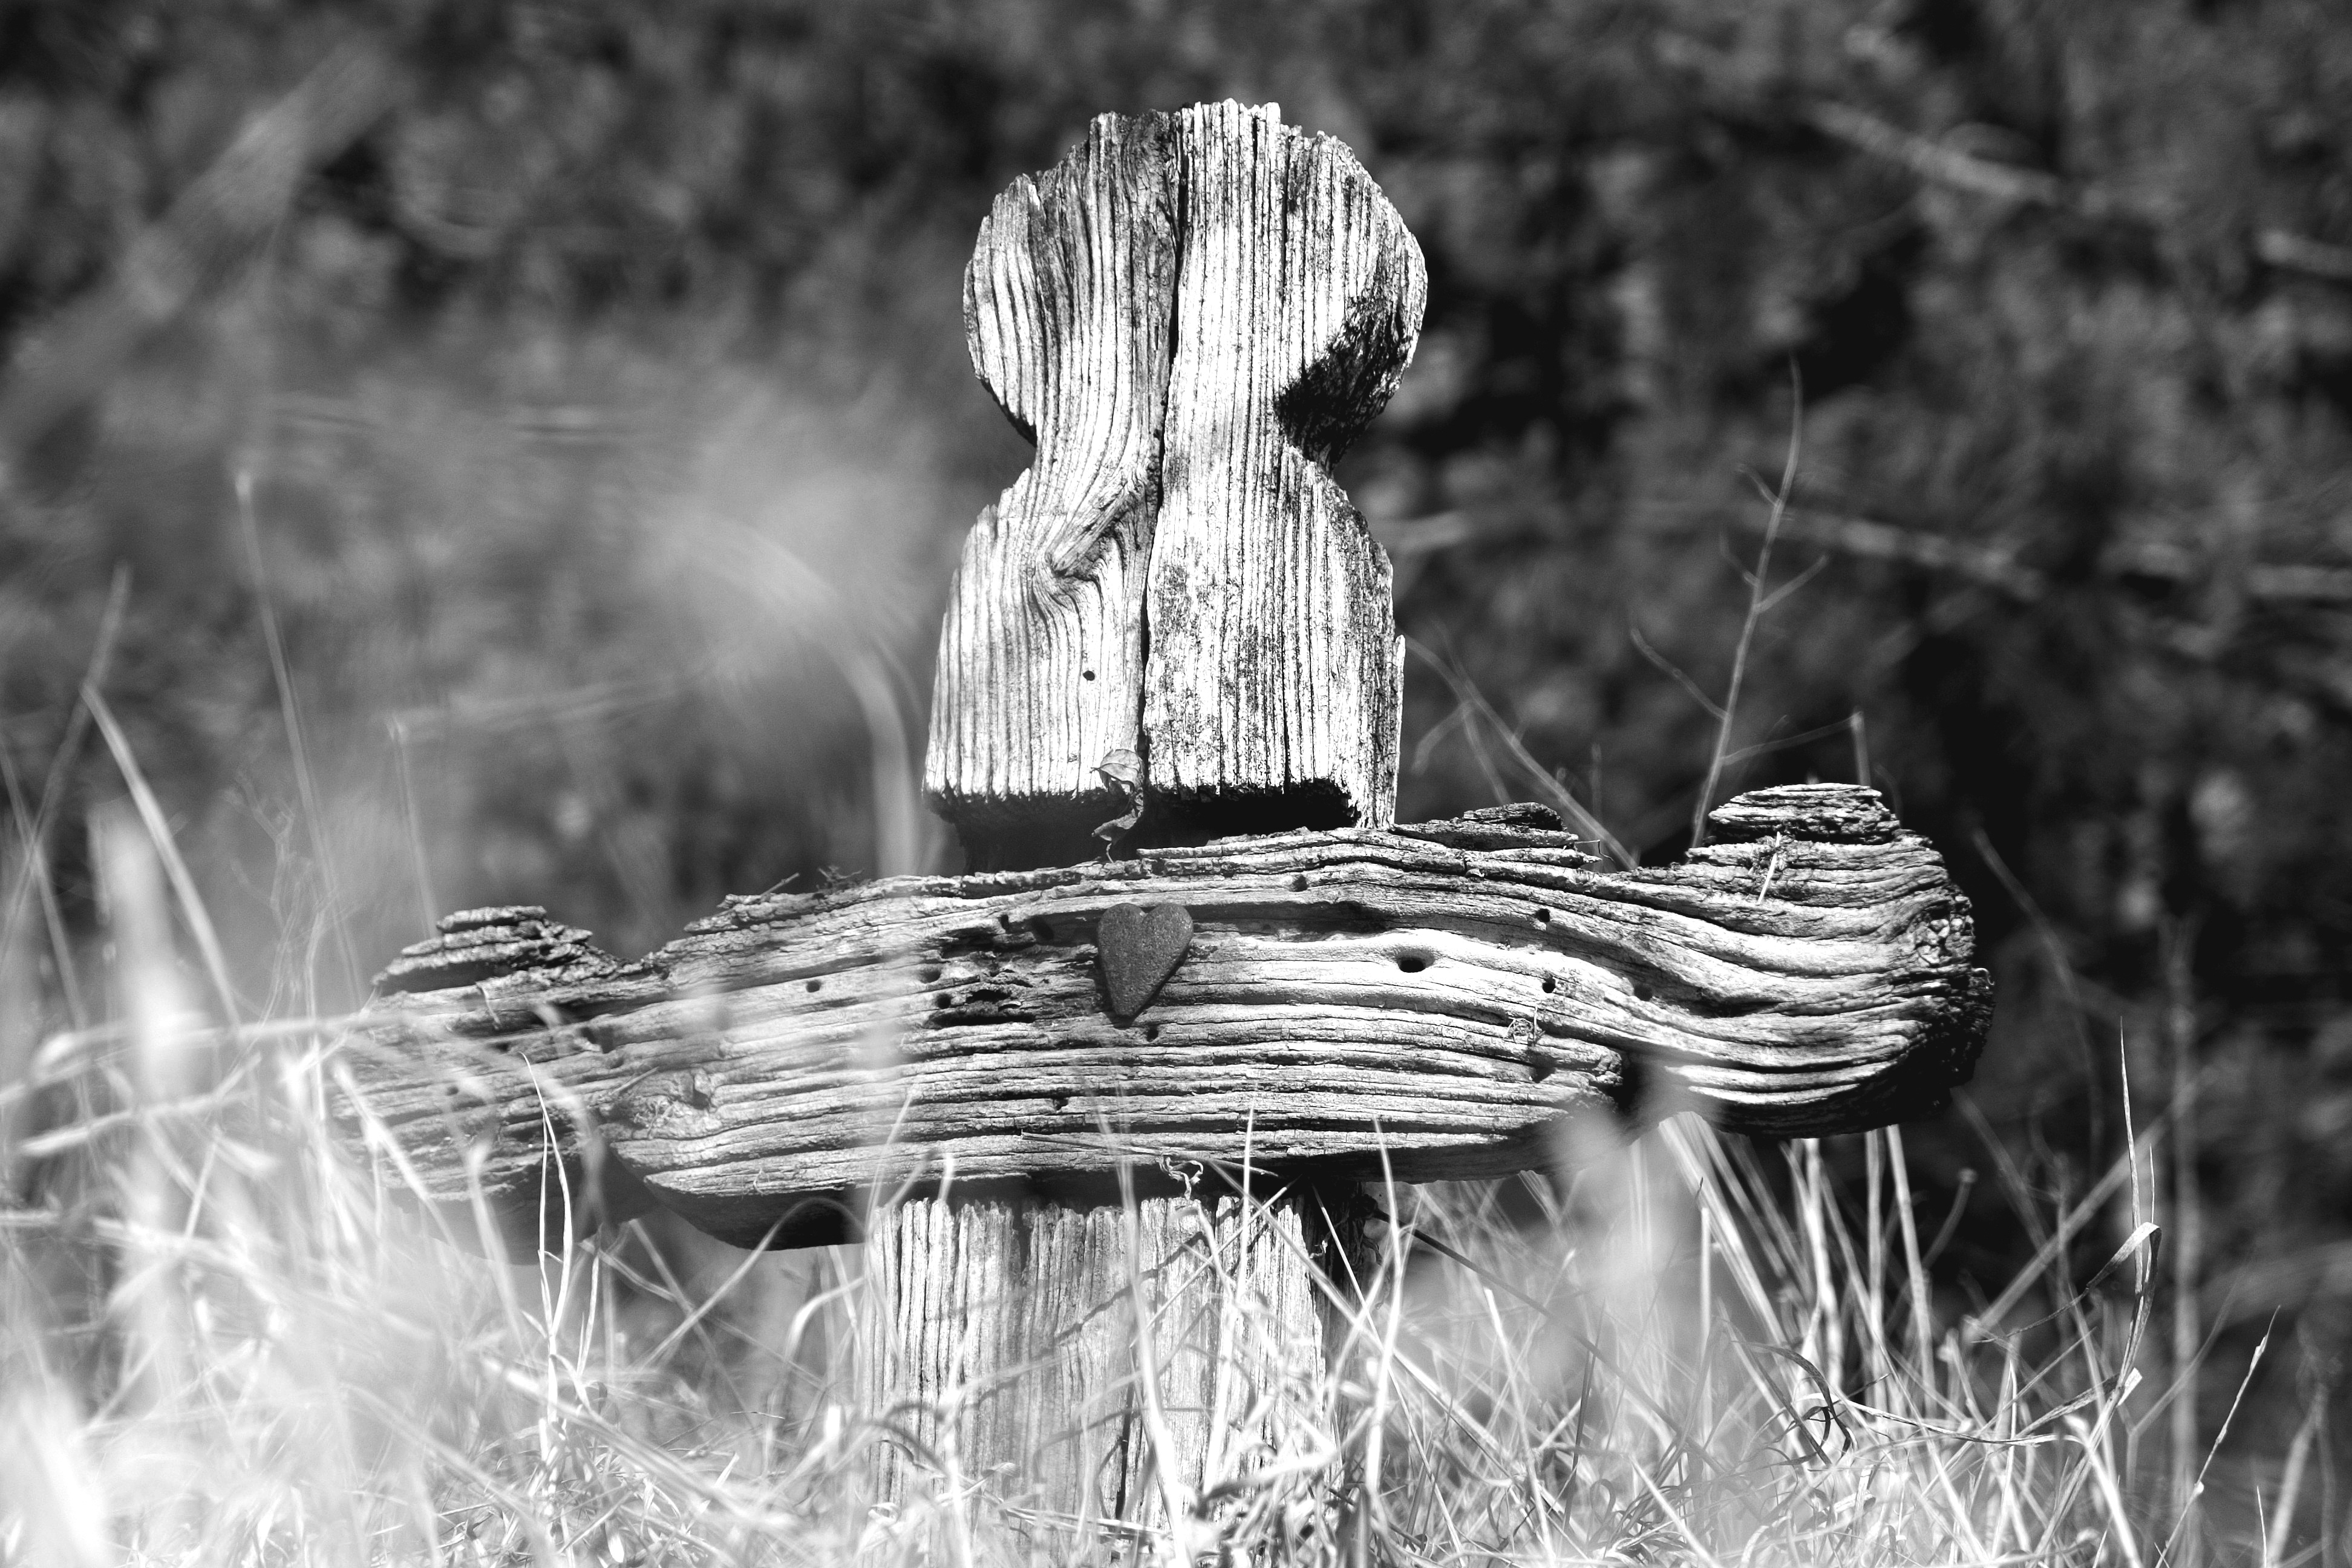
tree, nature, forest, grass, winter, black and white, wood, white, photography, old, dark, mystery, love, heart, spring, symbol, autumn, halloween, metal, cross, cemetery, black, monochrome, dead, death, season, gothic, p, photograph, ghost, r, dramatic, i, passing, monochrome photography